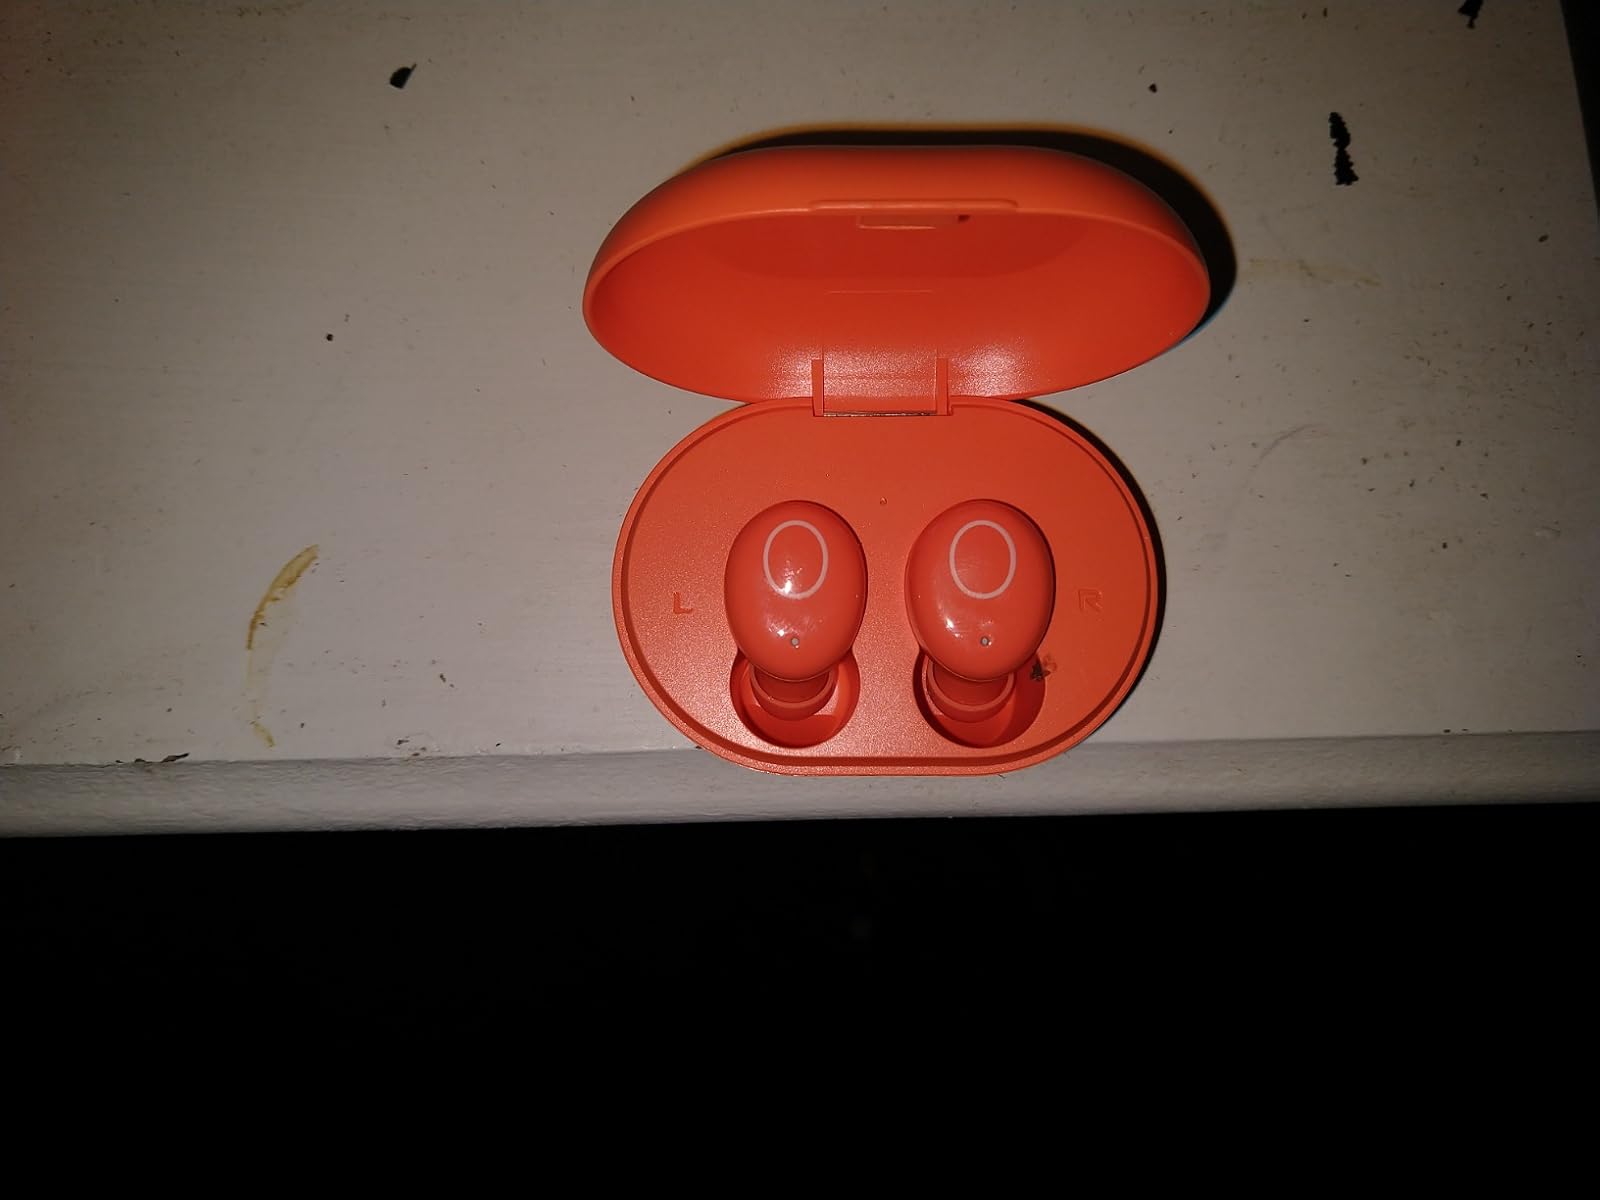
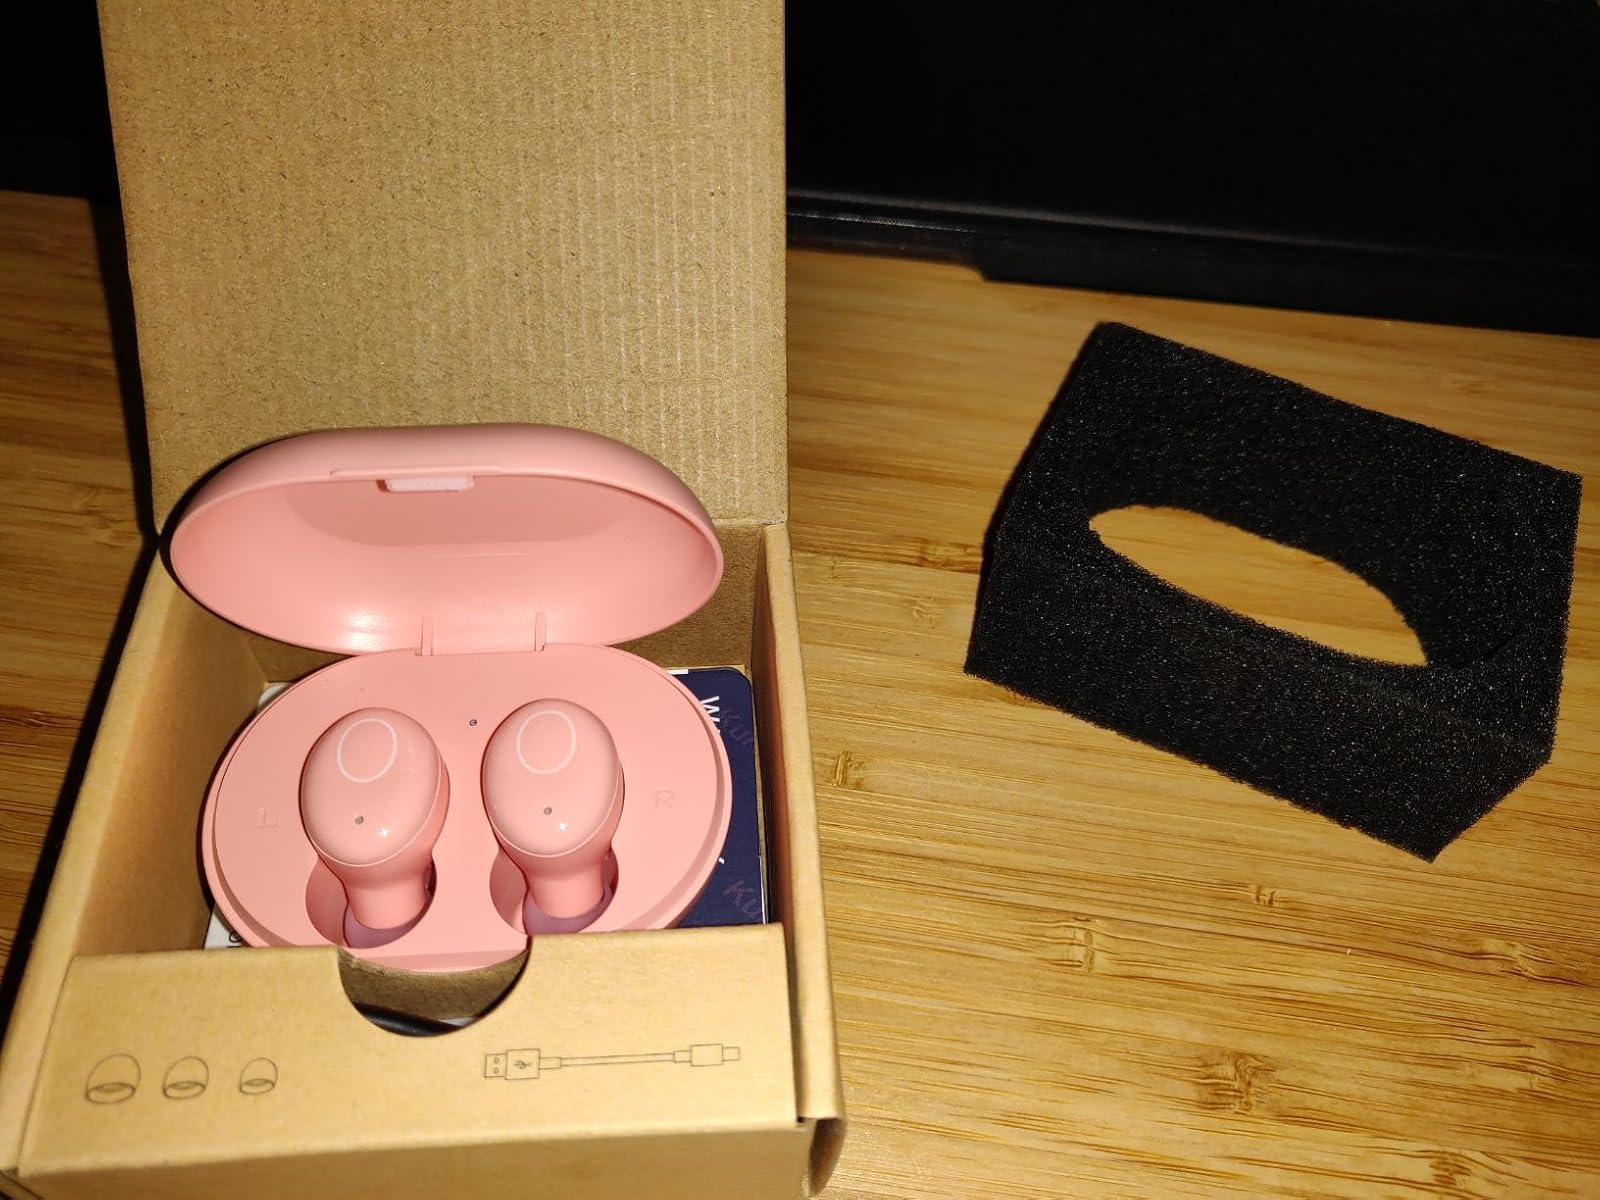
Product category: earbuds
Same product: no